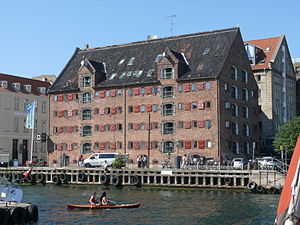
Fredede bygninger i Københavns Kommune, postnummer 10xx
Denne liste over fredede bygninger i Københavns Kommune viser alle fredede bygninger i Københavns Kommune i postnumrene 10xx, bortset fra kirker. Listen bygger på data fra Kulturarvsstyrelsen.